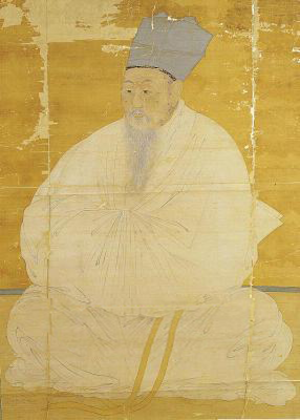
Jeong Gu est un philosophe néoconfucianiste coréen. Il est né le 9 juillet 1543 à Seongju dans la province de Gyeongsang du Nord et mort le 5 janvier 1620. Son nom de plume était Hangang, ses noms de courtoisie Doga et Gabo.